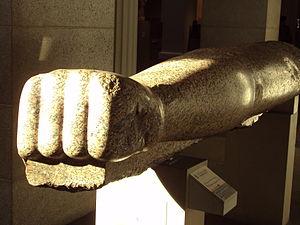
Bras et poing colossal en granite rouge trouvé à Memphis - British Museum
Le temple de Ptah situé à Memphis est le principal temple égyptien voué au culte de Ptah. Il portait le nom d'Hout-ka-Ptah, ce qui signifie en égyptien ancien, le Château du Ka de Ptah. Ce temple occupait la majeure partie de l'enceinte principale de la cité.